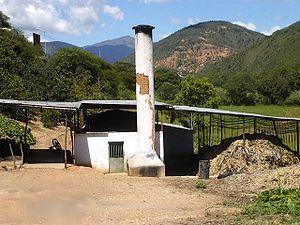
Carache est le chef-lieu de la municipalité de Carache dans l'État de Trujillo au Venezuela.